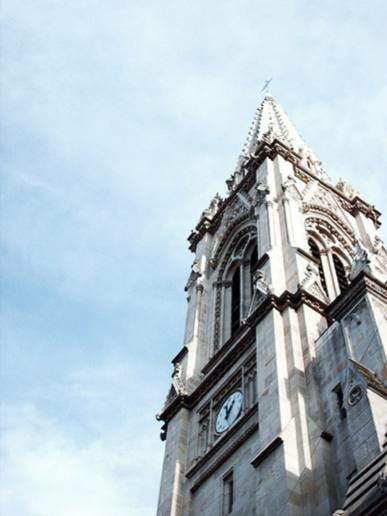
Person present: No